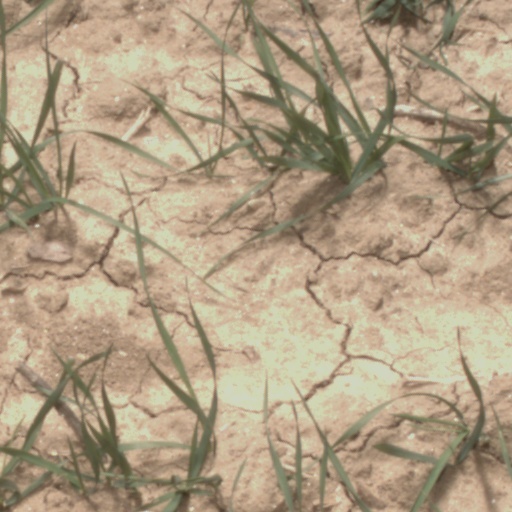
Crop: wheat